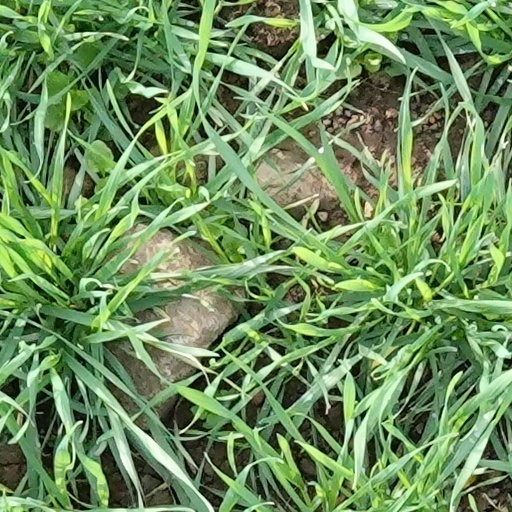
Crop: wheat